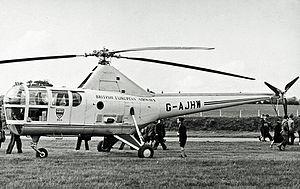
Le Sikorsky H-5 est un hélicoptère construit par la société américaine Sikorsky Aircraft Corporation. Il est aussi connu sous les noms de R-5, S-51, HO3S-1, ou Horse.